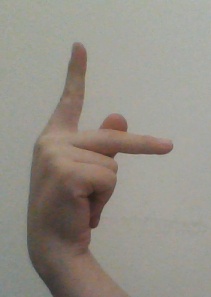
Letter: dha